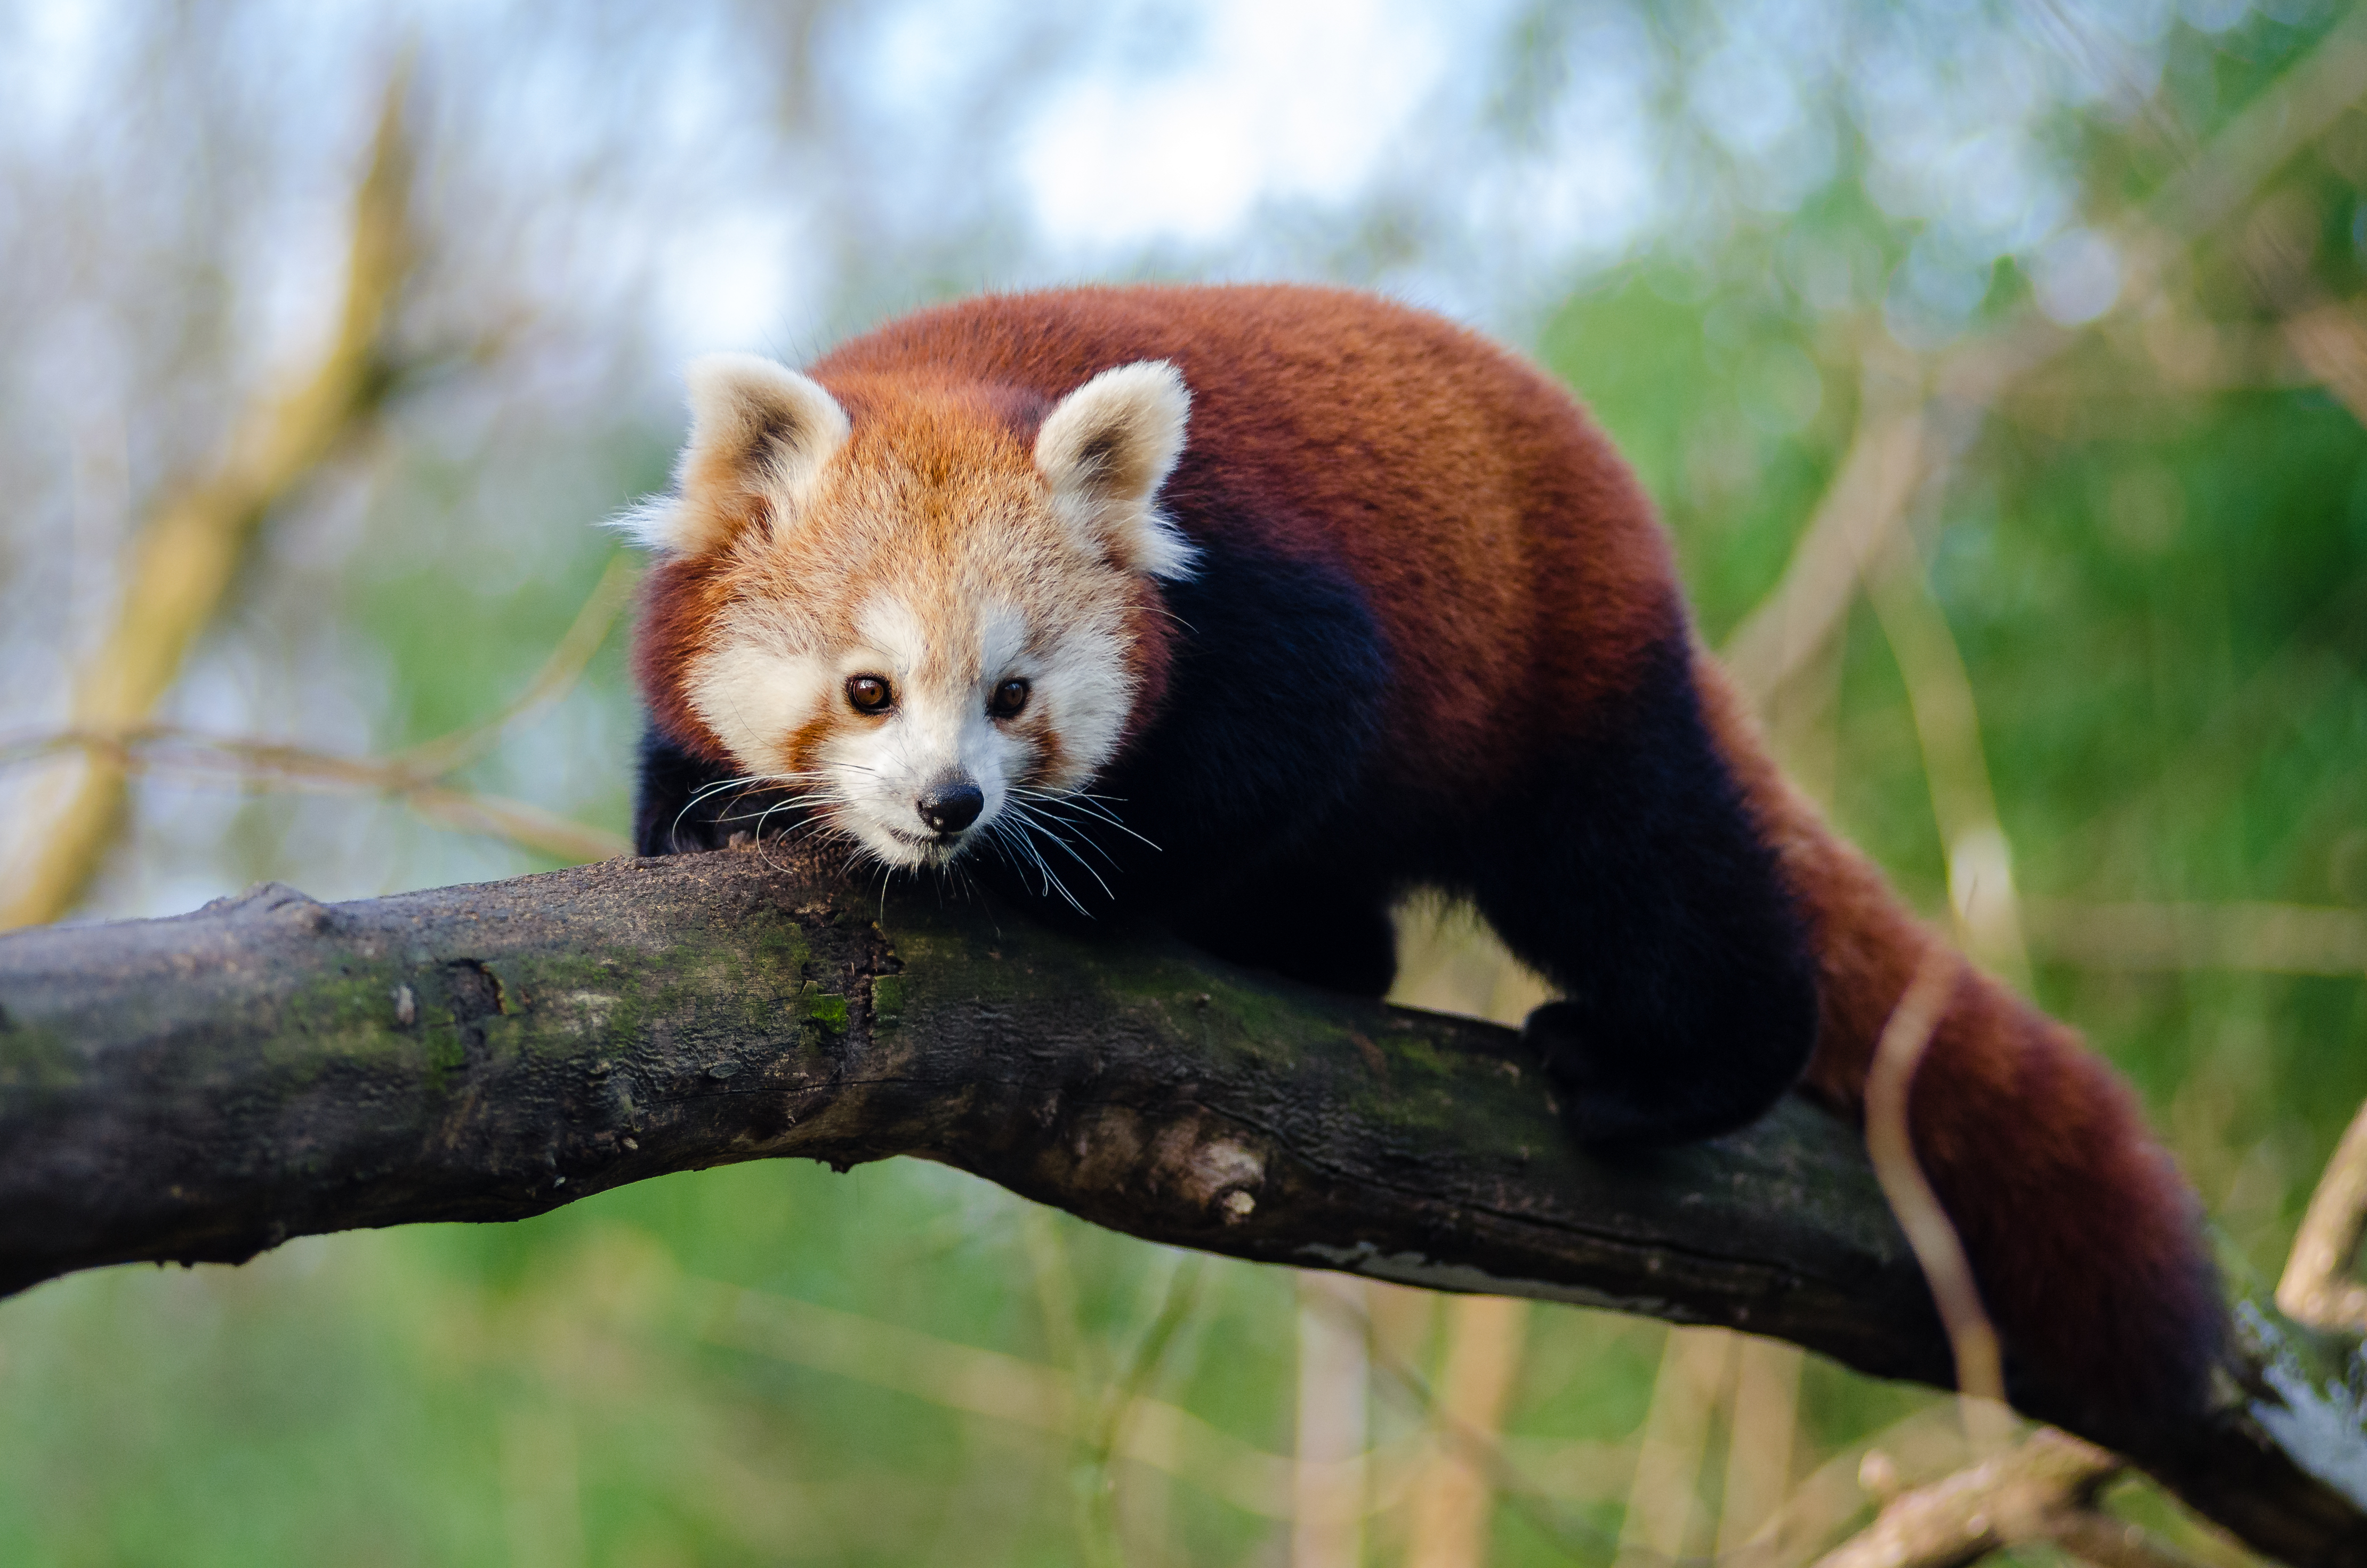
tree, nature, cold, winter, bokeh, vintage, sweet, feet, animal, cute, female, wildlife, zoo, fur, orange, young, green, high, red, foot, mammal, nikon, fauna, red panda, panda, 2015, face, nose, paw, tail, animals, ears, endangered, vertebrate, germany, deutschland, natur, paws, tier, iso, ss, fell, grn, gesicht, baum, adorable, bamboo, d7000, roter, kleiner, niedlich, sues, suess, species, bedrohte, tierart, tierpark, weiblich, jungtier, jung, ohren, schwanz, nase, bedroht, ailurus, fulgens, mozilla, firefox, wochenende, weekend, kalt